University of Bremen

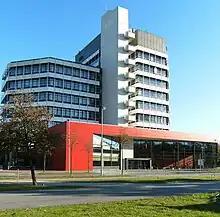
The MZH building at the center of the campus.

Though Bremen became a university city only recently, higher education in Bremen has a long tradition. The Bremen Latin School was upgraded to "Gymnasium Academicum" in 1584. In 1610 it was transformed into "Gymnasium Illustre". Under Napoleonic rule, in 1811 the institution of a "French-Bremen University" was considered. In 1971 the University of Bremen opened its doors.